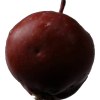
Label: Apple 18